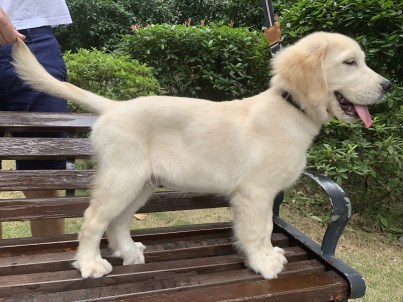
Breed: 5355-n000126-golden_retriever